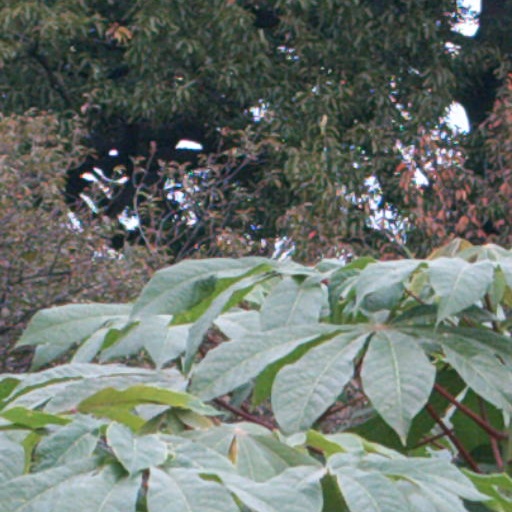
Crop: cassava